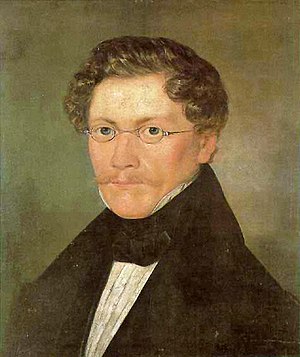
Carl Spitzweg
Selvportræt, omkr. 1840
Carl Spitzweg var en tysk genremaler.